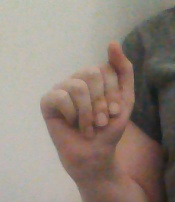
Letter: saad